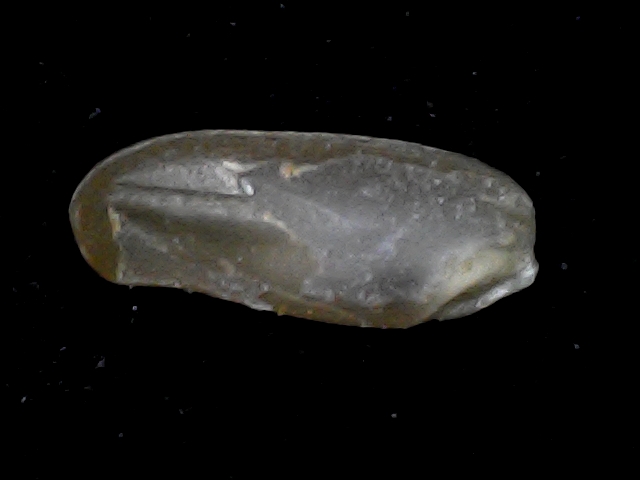
Rice variety: BD76